Marsilio da Carrara

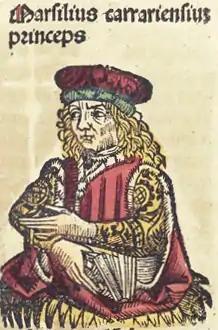
Generic portrait of "Marsilius carrariensium princeps", woodcut from the "Nuremberg Chronicle"

Marsilio da Carrara (1294 – March 1338) was Lord of Padua after his uncle Jacopo I. He was a member of the Carraresi family. (Also known as the Carrara family.)